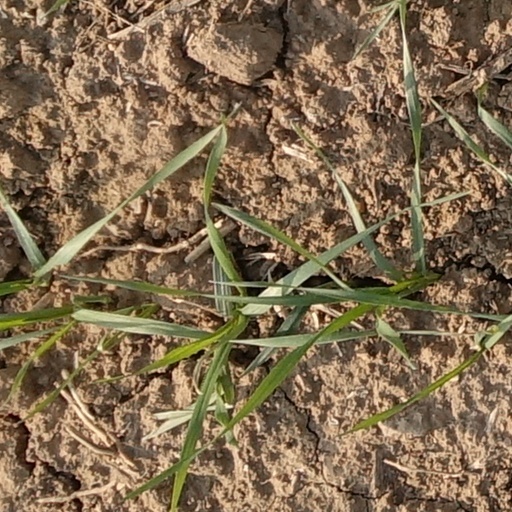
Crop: wheat